Holmenkollbakken

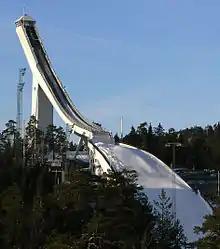
The in-run in 2007

The Robotron system was found to be unreliable, and was taken out of use in 1986. In 1990, a porcelain track was laid in the in-run. An aluminum stage was also built across the off-run, which could be used for concerts during the summer. In 1992, the hill was further expanded by digging down another . This increased the K-point from 105 to 110. From 1992, the venue used a system of video still images to determine the length. Following the decision to upgrade the hill in 1991, Kollenhopp was established. A cooperation between the ski jumping clubs in Eastern Norway, it was to create more jumping activity in Holmenkollbakken, similar to the success of Trønderhopp. From 1992, the hill received floodlighting, allowing events to be scheduled into the evening, and the organizers able to move events to the evening, if wind conditions were not good during the day.